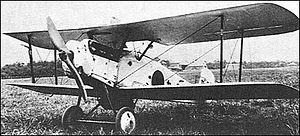
Le Mitsubishi 1MF est un avion militaire japonais de l'entre-deux-guerres. Conçu par l'ingénieur britannique Herbert Smith, le FM1, aussi connu comme Navy Type 10 Carrier Fighter, a été exploité par la marine impériale japonaise de 1923 à 1930.
La compagnie aéronautique Mitsubishi était un constructeur aéronautique japonais. Elle devint Mitsubishi Heavy Industries en 1934.